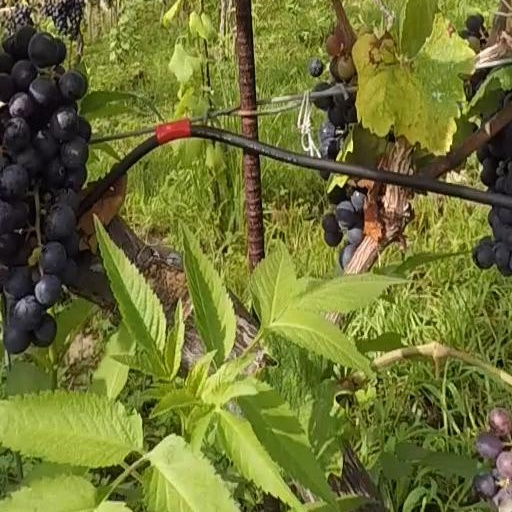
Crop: grape